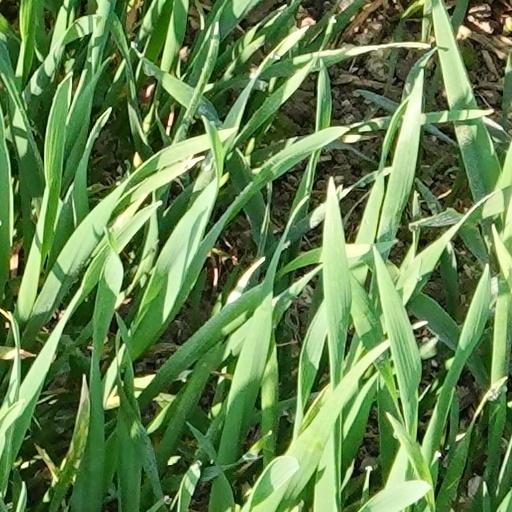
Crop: wheat